By Right of Purchase

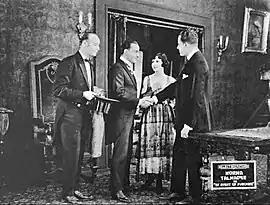
Lobby card

By Right of Purchase is a 1918 American silent drama film starring Norma Talmadge in a story produced by her husband Joseph Schenck. The film was distributed by Lewis J. Selznick's Select Pictures company. An up-and-coming actress and soon to be gossip columnist Hedda Hopper has a small role in this picture.